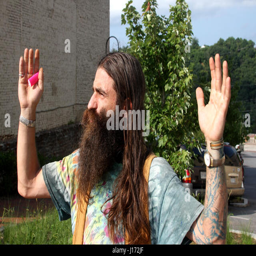
man with long hair and beard , smoking on the street